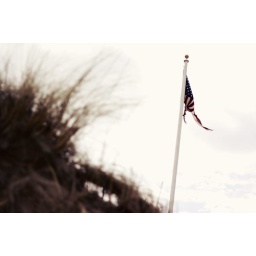
I saw this flag in someone's yard at a house down at the beach